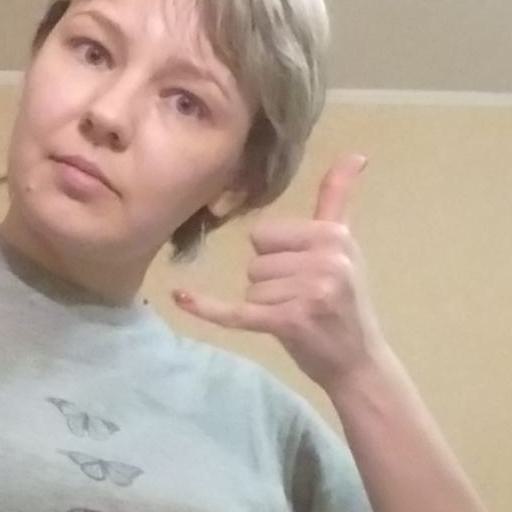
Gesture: call